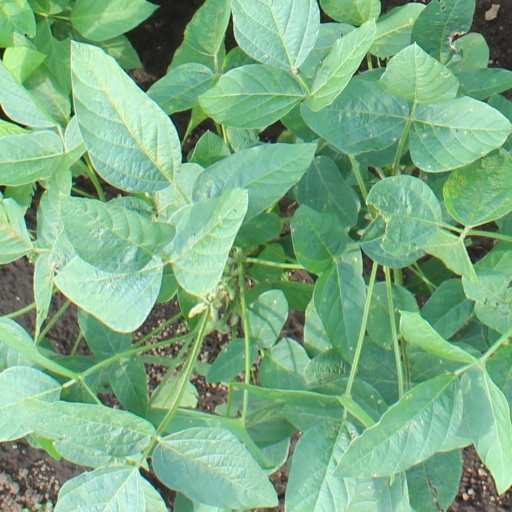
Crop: soybean